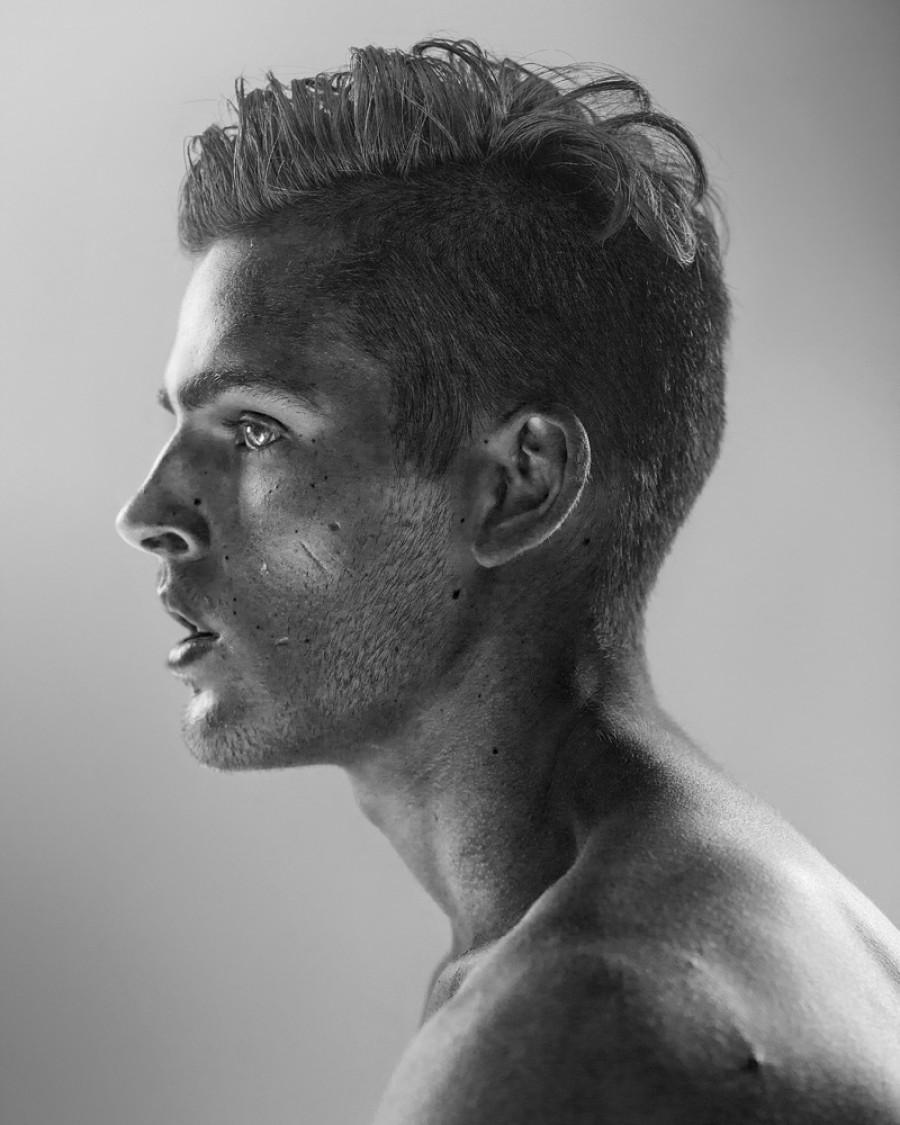
Gender: men